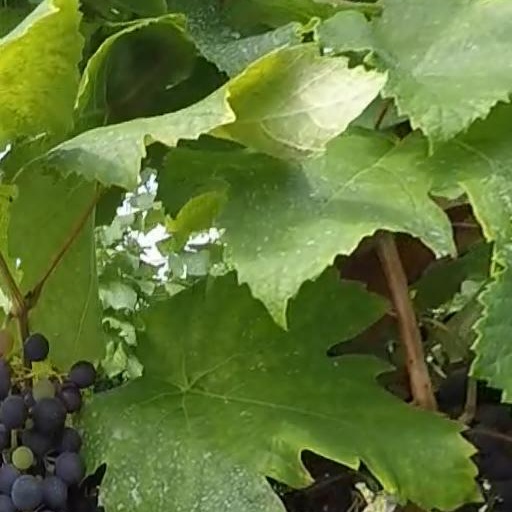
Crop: grape